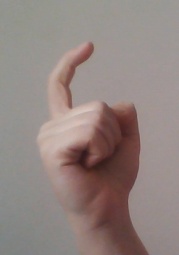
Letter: ra